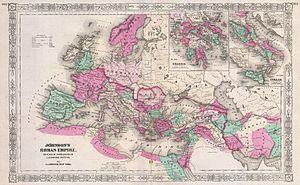
Alvin Jewett Johnson, né en 1827 et décédé en 1884, également connu sous la signature A.J. Johnson dirigeait une maison d'édition à New York.